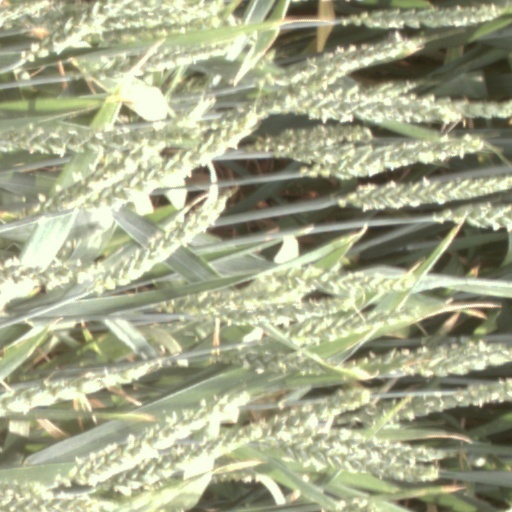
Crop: wheat